Saint-Front, Haute-Loire

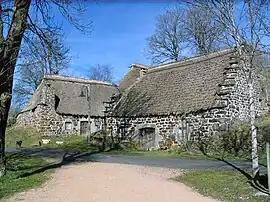
Mezenc cottages

Saint-Front is a commune in the Haute-Loire department in south-central France.